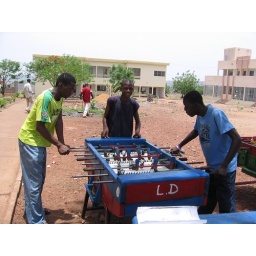
Students playing with handmade wooden Foozeball table in University of Point-G